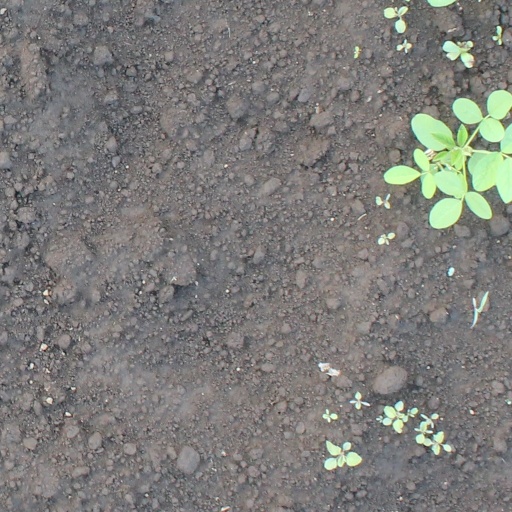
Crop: soybean